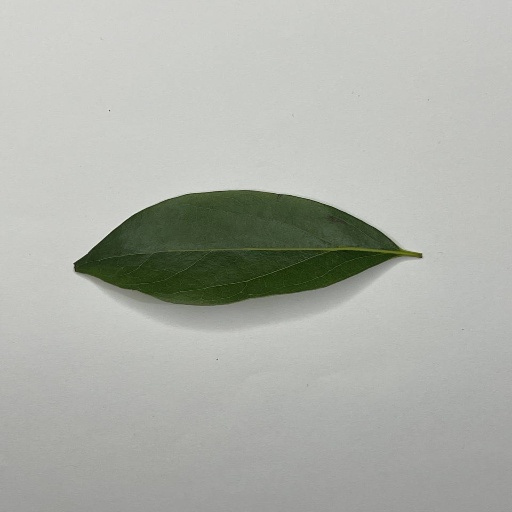
Species: Camphor
Leaf condition: Healthy Leaf